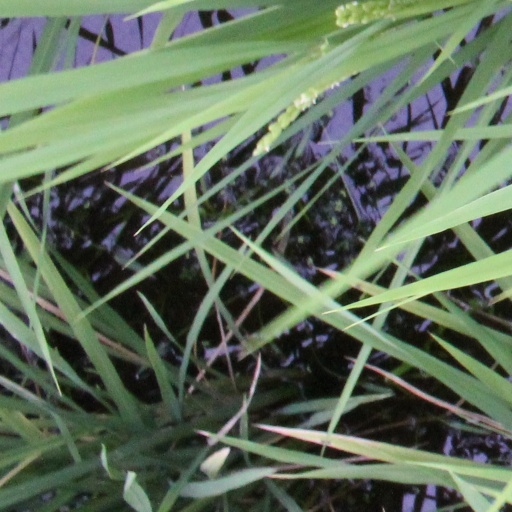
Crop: rice